Answer in natural language. Considering the relative positions, where is Window with respect to black basic chair (highlighted by a blue box)? Choose between the following options: above or below
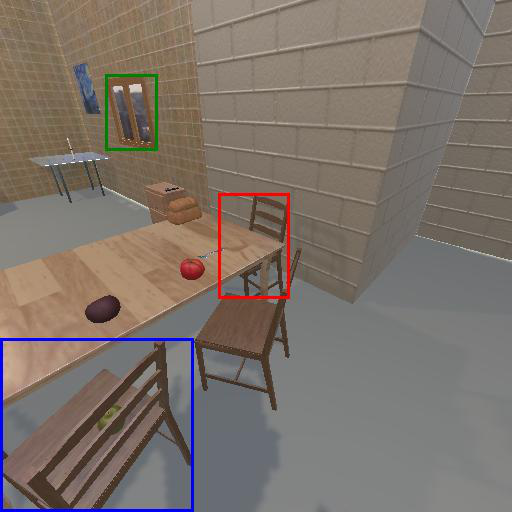
<answer>above</answer>